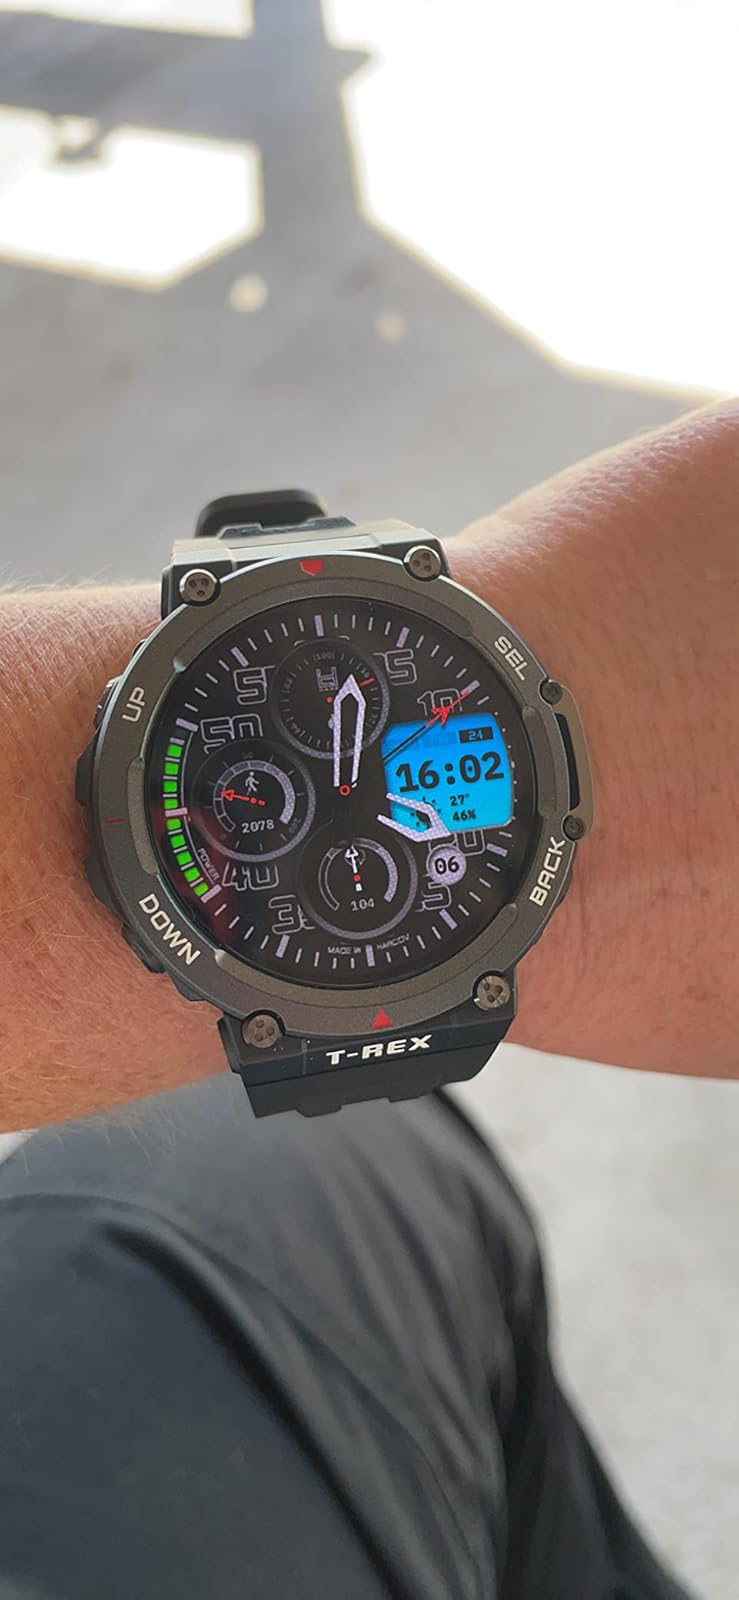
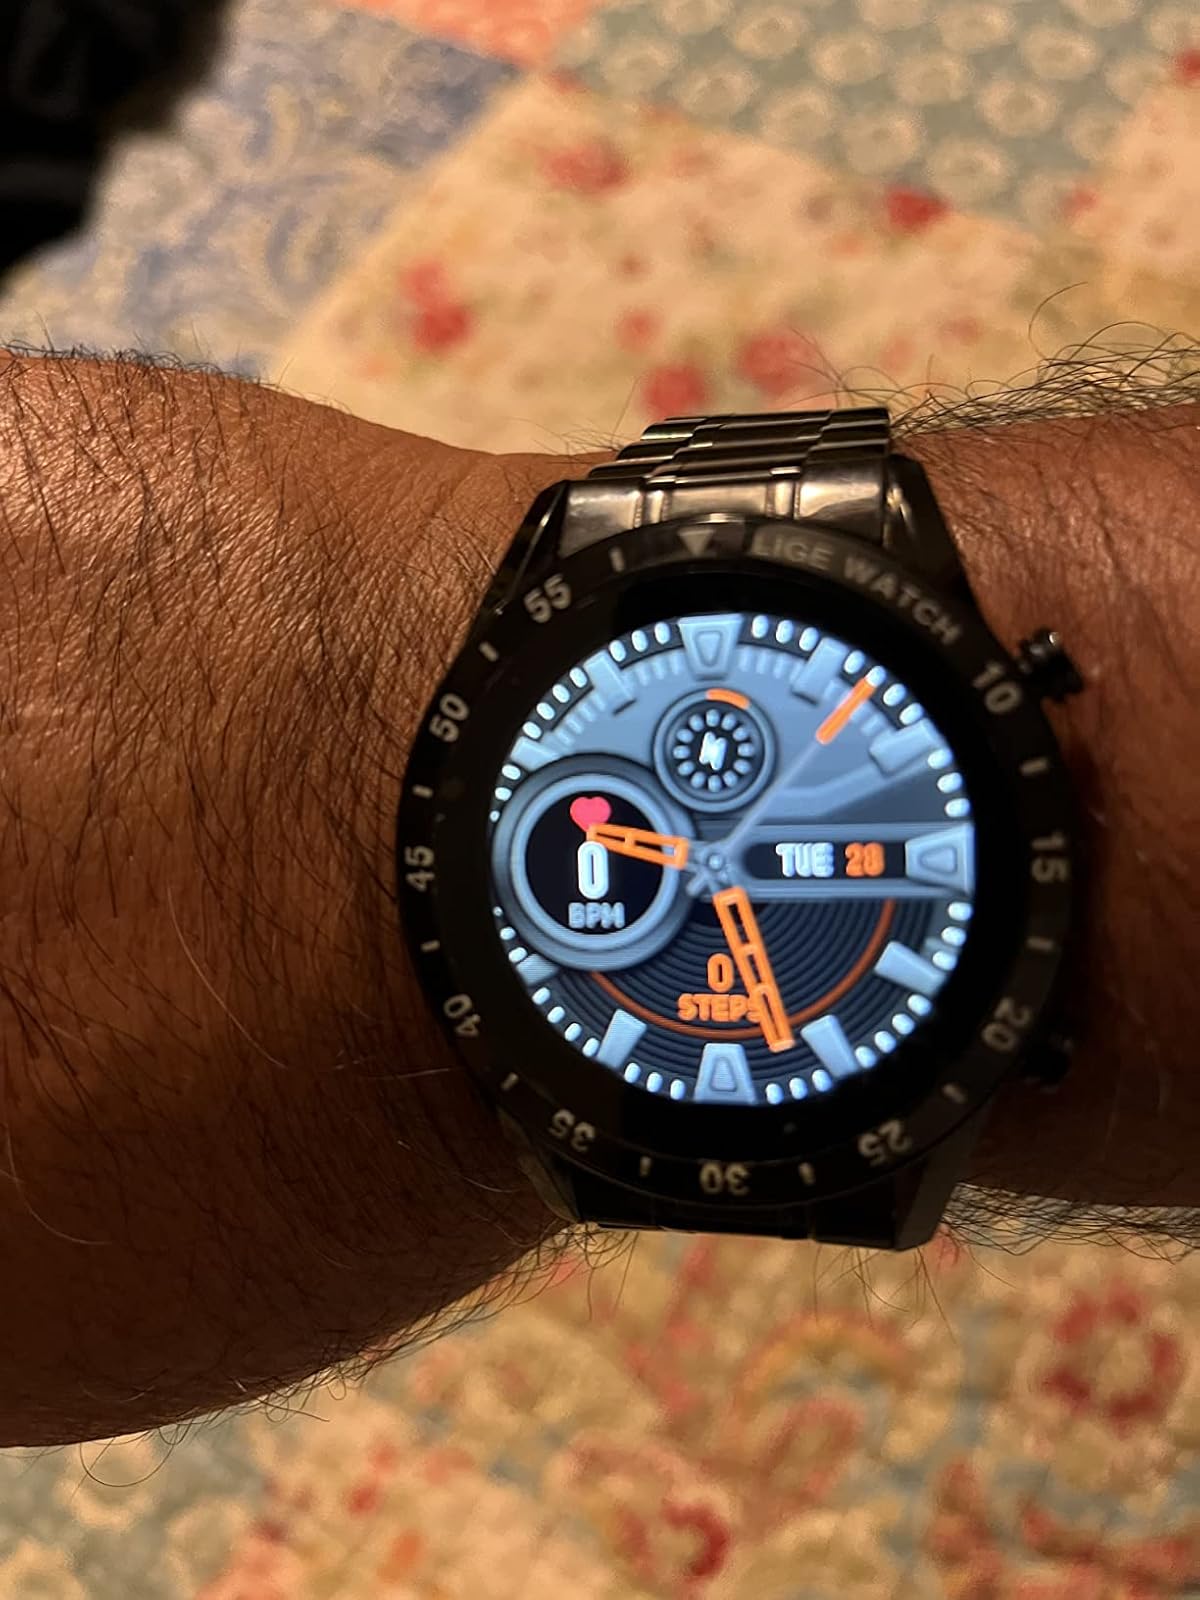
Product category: smartwatch
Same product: no